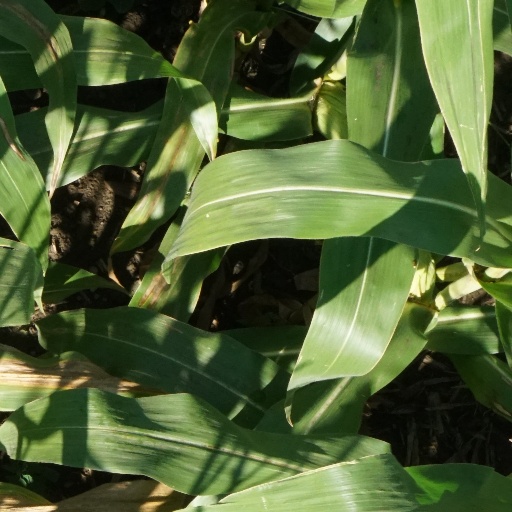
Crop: maize; corn